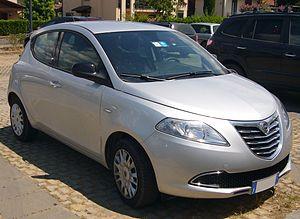
L'Ypsilon est une petite voiture produite par le constructeur automobile italien Lancia depuis 2003. La première génération, à carrosserie 3 portes est assemblée de 2003 à 2011 dans l'usine sicilienne de Termini Imerese. La deuxième génération, désormais à 5 portes, est présentée en mars 2011. Elle est vendue sous la marque Chrysler Ypsilon au Royaume-Uni, en Irlande et au Japon. Elle n'est plus vendue qu'en Italie depuis 2017.